Michel Preud'homme

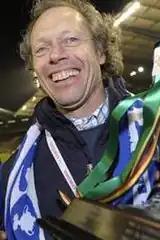
Michel Preud'homme after winning the Belgian cup with Gent in 2010

Preud'homme moved to Gent on 27 May 2008. With Gent he finished second in the Jupiler Pro League, this was their highest place ever (together with the 1954–1955 season). He also won the Belgian Cup, it was the third time in the history of the club that they won that trophy.